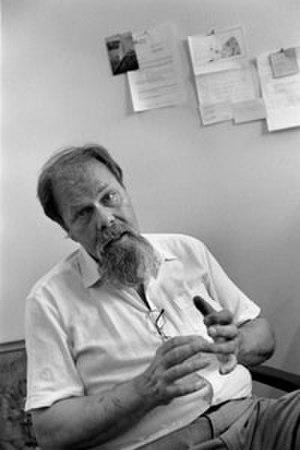
Remy Droz